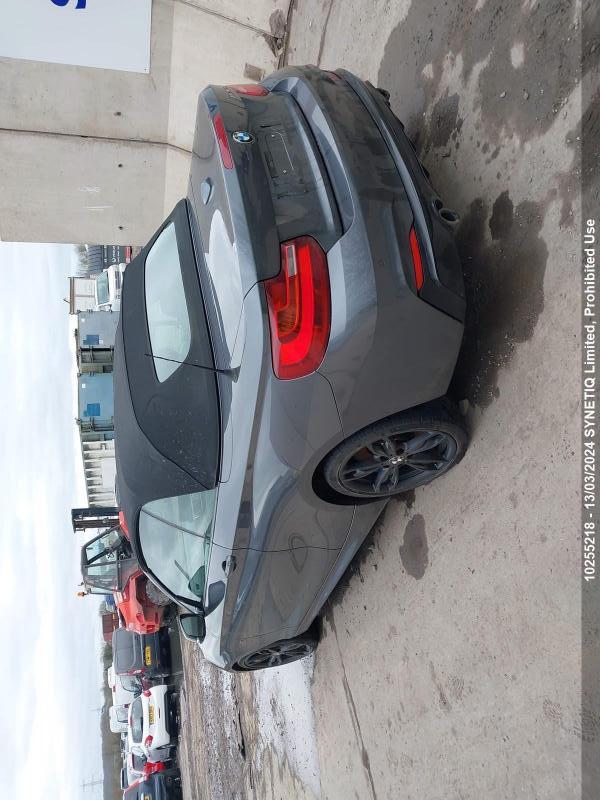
Aucun dommage détecté.
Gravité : aucun